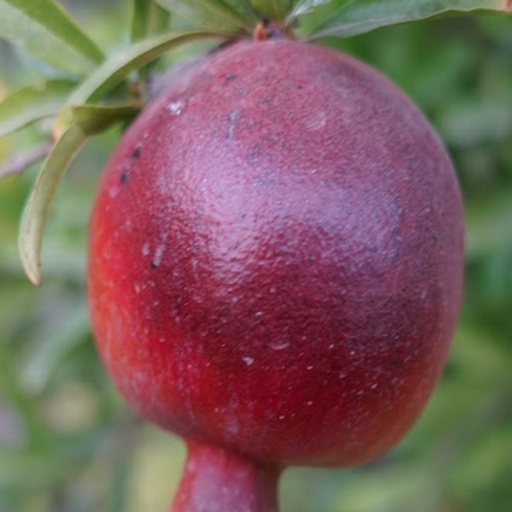
Label: Sunburn